Draft evasion

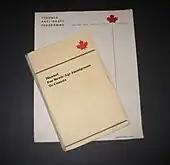
Tattered copy of the "Manual for Draft-Age Immigrants to Canada" (1968) atop Anti-Draft Programme stationery

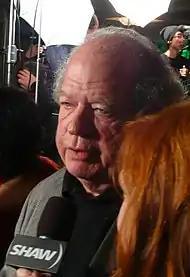
Vancouver city councillor Jim Green was one of several draft evaders who became prominent in Canada.

The number of Vietnam-era draft evaders leaving for Canada is hotly contested; an entire book, by scholar Joseph Jones, has been written on that subject. In 2017, University of Toronto professor Robert McGill cited estimates by four scholars, including Jones, ranging from a floor of 30,000 to a ceiling of 100,000, depending in part on who is being counted as a draft evader.